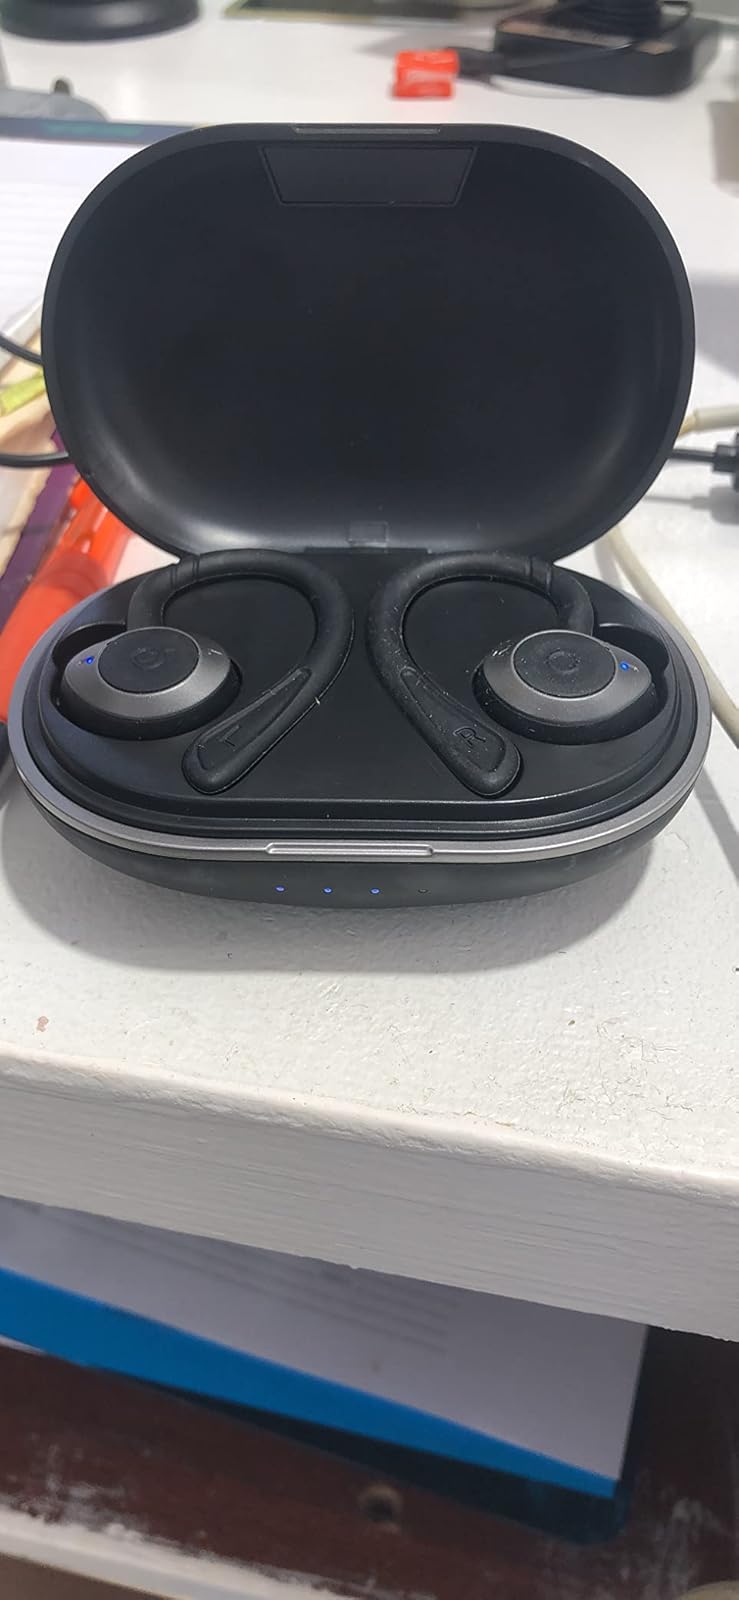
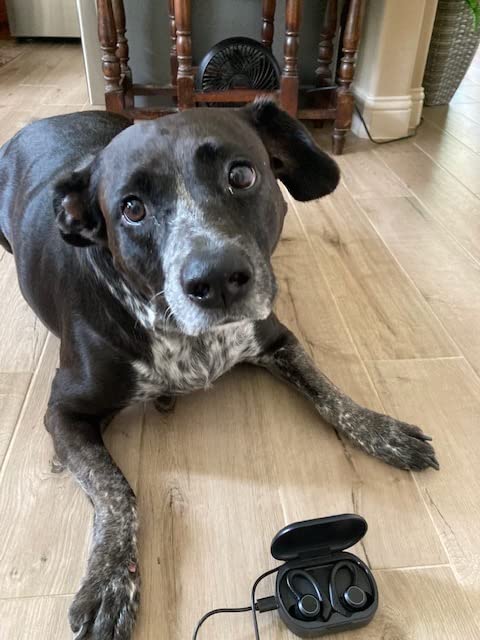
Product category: earbuds
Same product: no